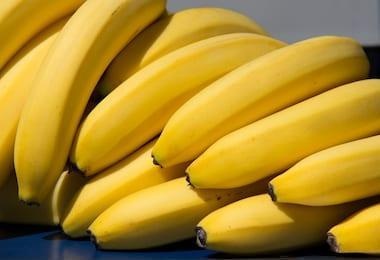
Label: banana